United States Post Office (Coalgate, Oklahoma)

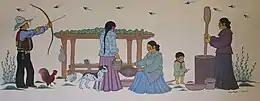
"Indian Family at Routine Tasks" (1942), U.S. post office mural by Acee Blue Eagle

Coalgate's plans to build new post office were approved by the federal government in 1937. A New Deal program, the Treasury Department's Section of Painting and Sculpture, required that a portion of the money designated for the construction of federal buildings be used to pay for artists to decorate them.